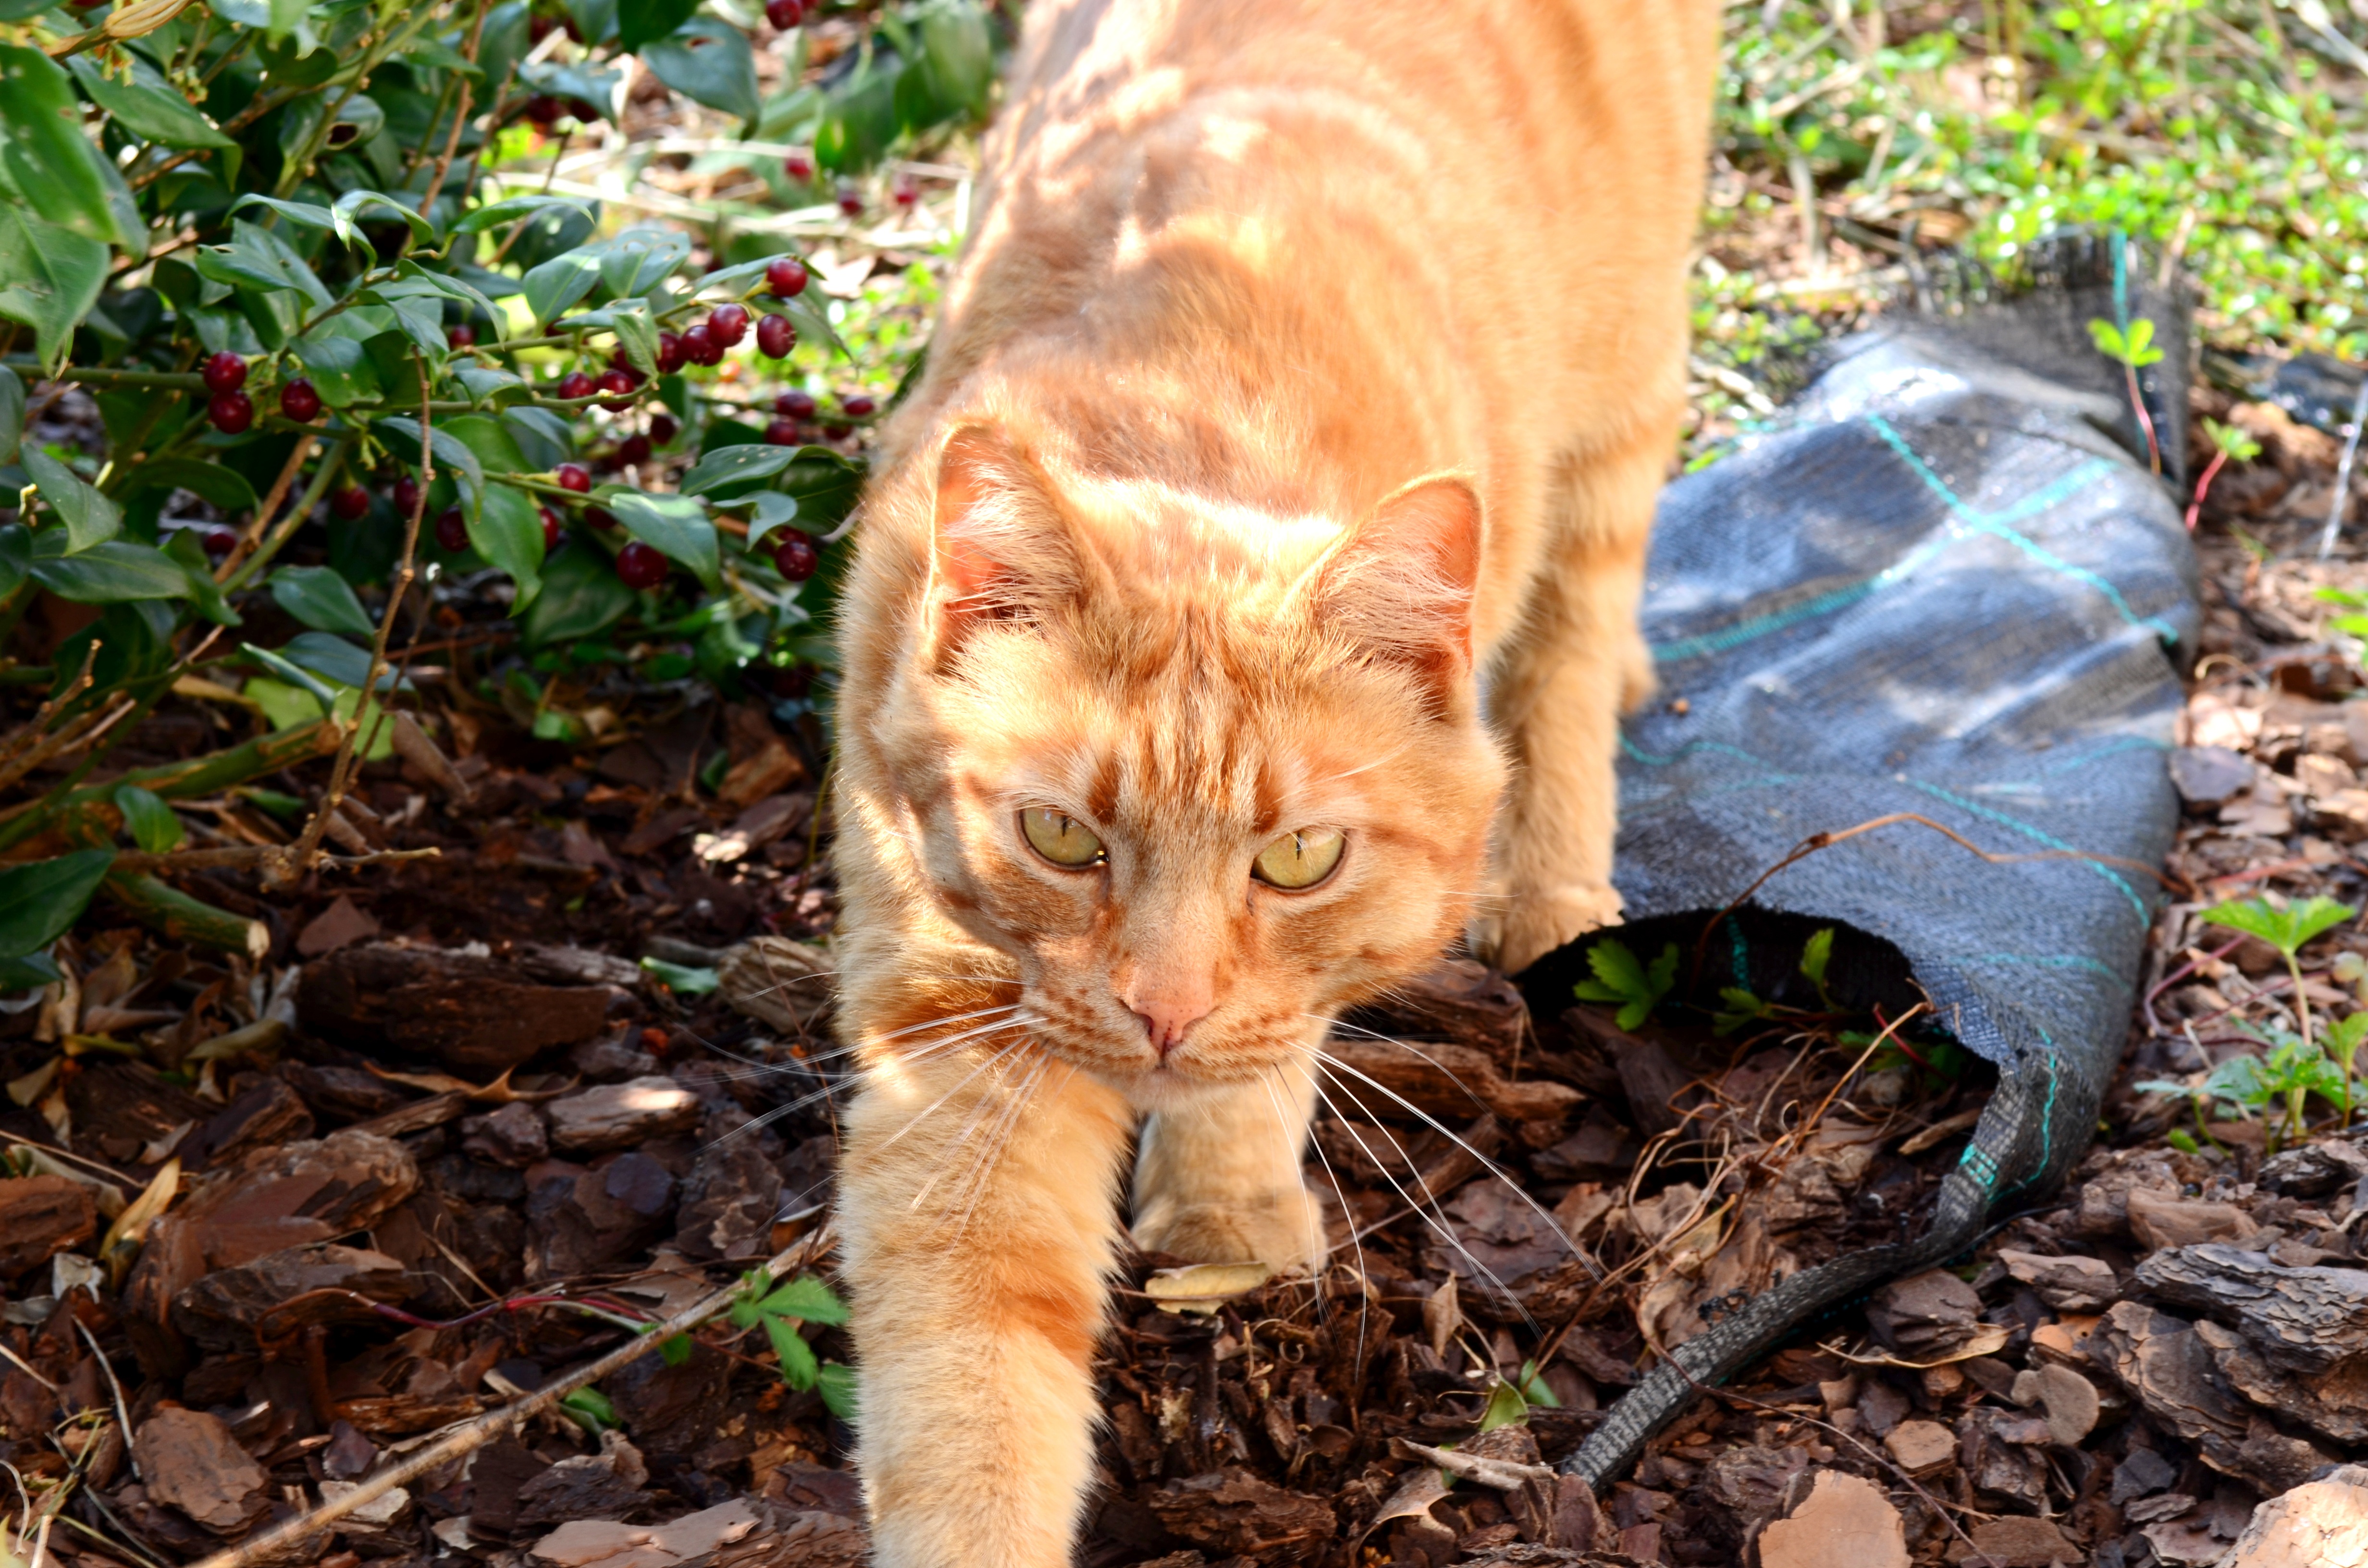
grass, flower, animal, wildlife, pet, kitten, cat, feline, mammal, fauna, whiskers, vertebrate, muzzle, red cat, cat's eye, miao, cat portrait, tabby cat, bengal, wild cat, small to medium sized cats, cat like mammal